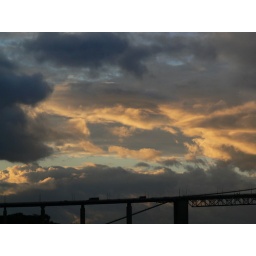
The sky over a bridge near Edinburgh, Scotland